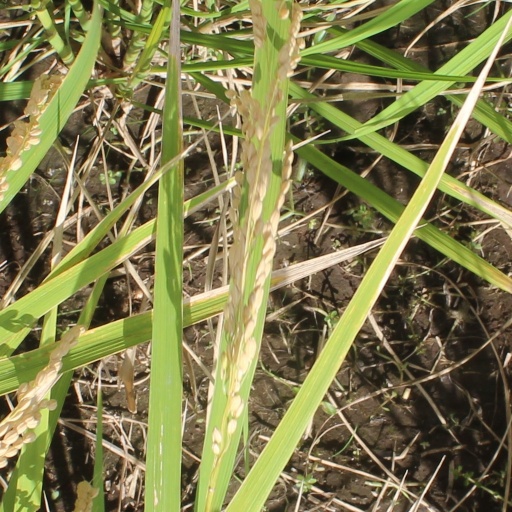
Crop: rice